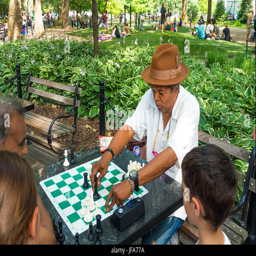
chess player making a move in a game at an outdoor table